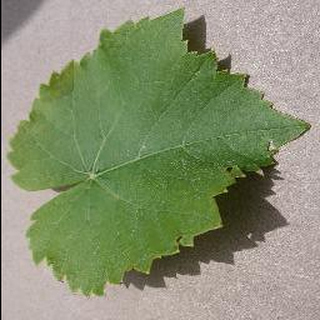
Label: healthy_grape